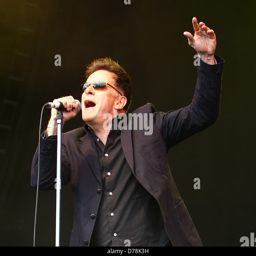
artist performs at festival day